History of rail transportation in California

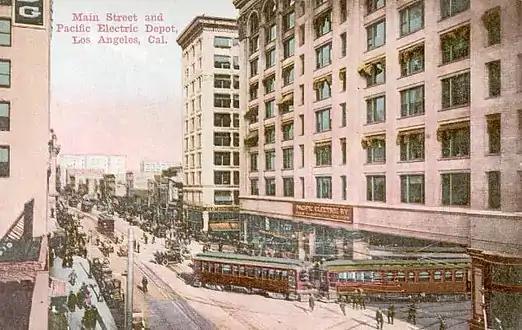
Pacific Electric Red Cars at the Pacific Electric Building,

The Northern California railroad barons also effectively slowed San Diego's development in the early 20th century. San Diego had a natural harbor and many thought that it would become a major port on the west coast. However, San Francisco was strongly opposed to this as San Diego's development would hurt their trade. Charles Crocker, the manager of Central Pacific Railroad was quoted as saying: "I would not take the road to San Diego as a gift. We would blot San Diego out of existence if we could, but as we can[']t do that we shall keep it back as long as we can." Instead, the Central Pacific only extended their rail route into Los Angeles."